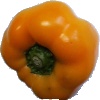
Label: Pepper Yellow 1